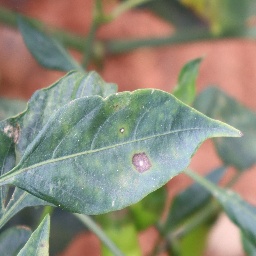
Label: cercospora